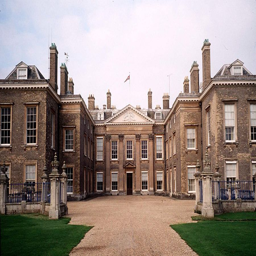
house has been in the family .